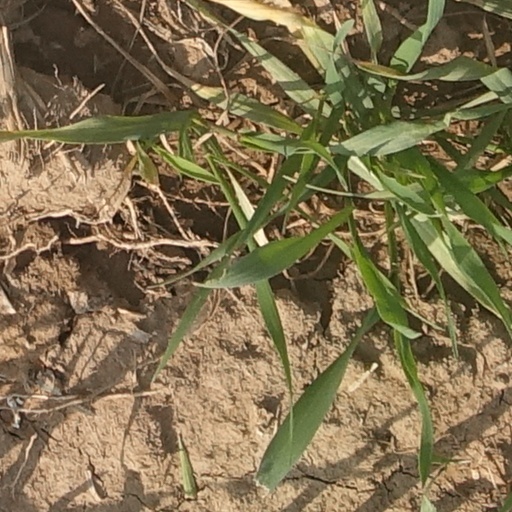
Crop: wheat